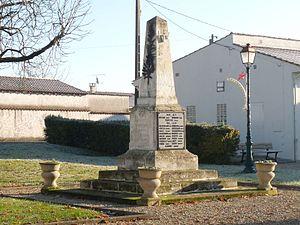
monument aux morts d'Angeac-Champagne, Charente, France
Angeac-Champagne est une commune du Sud-Ouest de la France, située dans le département de la Charente.